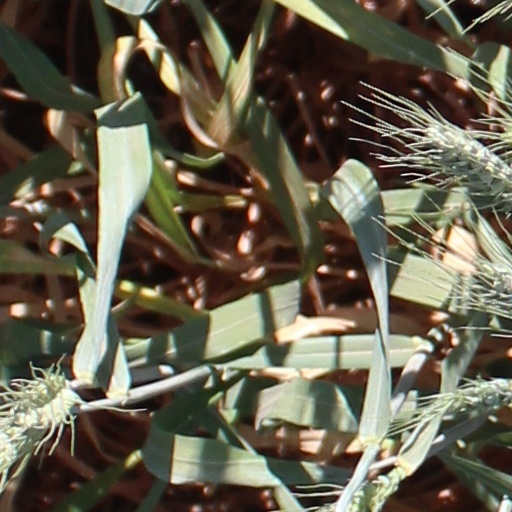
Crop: wheat